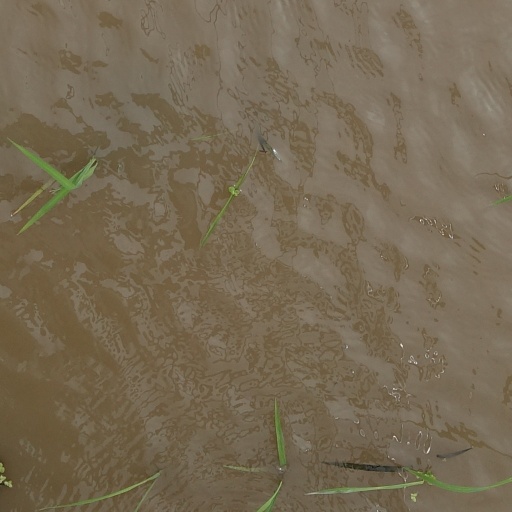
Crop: rice